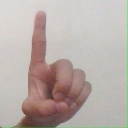
अक्षर: ड